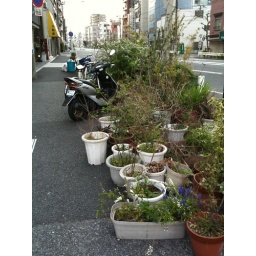
pot plants on the street near minowa metro